Clayton Kershaw

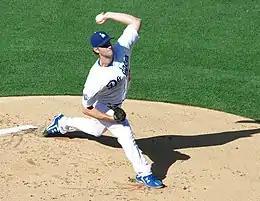
Kershaw's pitching delivery and stride

Kershaw made his third straight opening day start for the Dodgers in the 2013 season, the first Dodger starter to do so since Derek Lowe (2005–2007). In that opening day start, he pitched a complete game, four-hit, 4–0 shutout over the Giants, having also scored the first run of the game, a solo home run which was his first and so far only home run of his career. He was the first pitcher to throw a shutout and hit a home run on opening day since Bob Lemon of the Cleveland Indians did so against the Chicago White Sox on April 14, 1953. Kershaw picked up his 1,000th career strikeout on April 17, when he struck out Yonder Alonso of the Padres. He was the second youngest Dodger to reach that mark, behind only Fernando Valenzuela. On May 14, Kershaw passed the 1,000 inning mark for his career. His ERA of 2.70 at the time was the fifth-best of the live-ball era at the 1,000-inning mark and the best career mark. He also threw 130 pitches that day, the most of his career and the most by a Dodger pitcher since Odalis Pérez in the 2003 season.